Frank Pallone

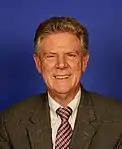
Official portrait, 2018

Frank Joseph Pallone Jr. (born October 30, 1951) is an American lawyer and politician serving as the U.S. representative for since 1988. He is a member of the Democratic Party. The district, numbered as the 3rd district from 1988 to 1993, is in the north-central part of the state and includes New Brunswick, Woodbridge Township, Perth Amboy, Sayreville, Edison, Piscataway and Asbury Park. Pallone is the ranking member of the House Energy and Commerce Committee.